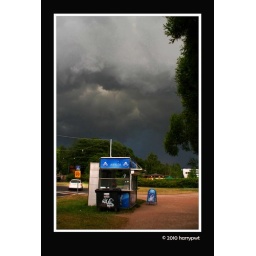
black clouds over munkkiniemi